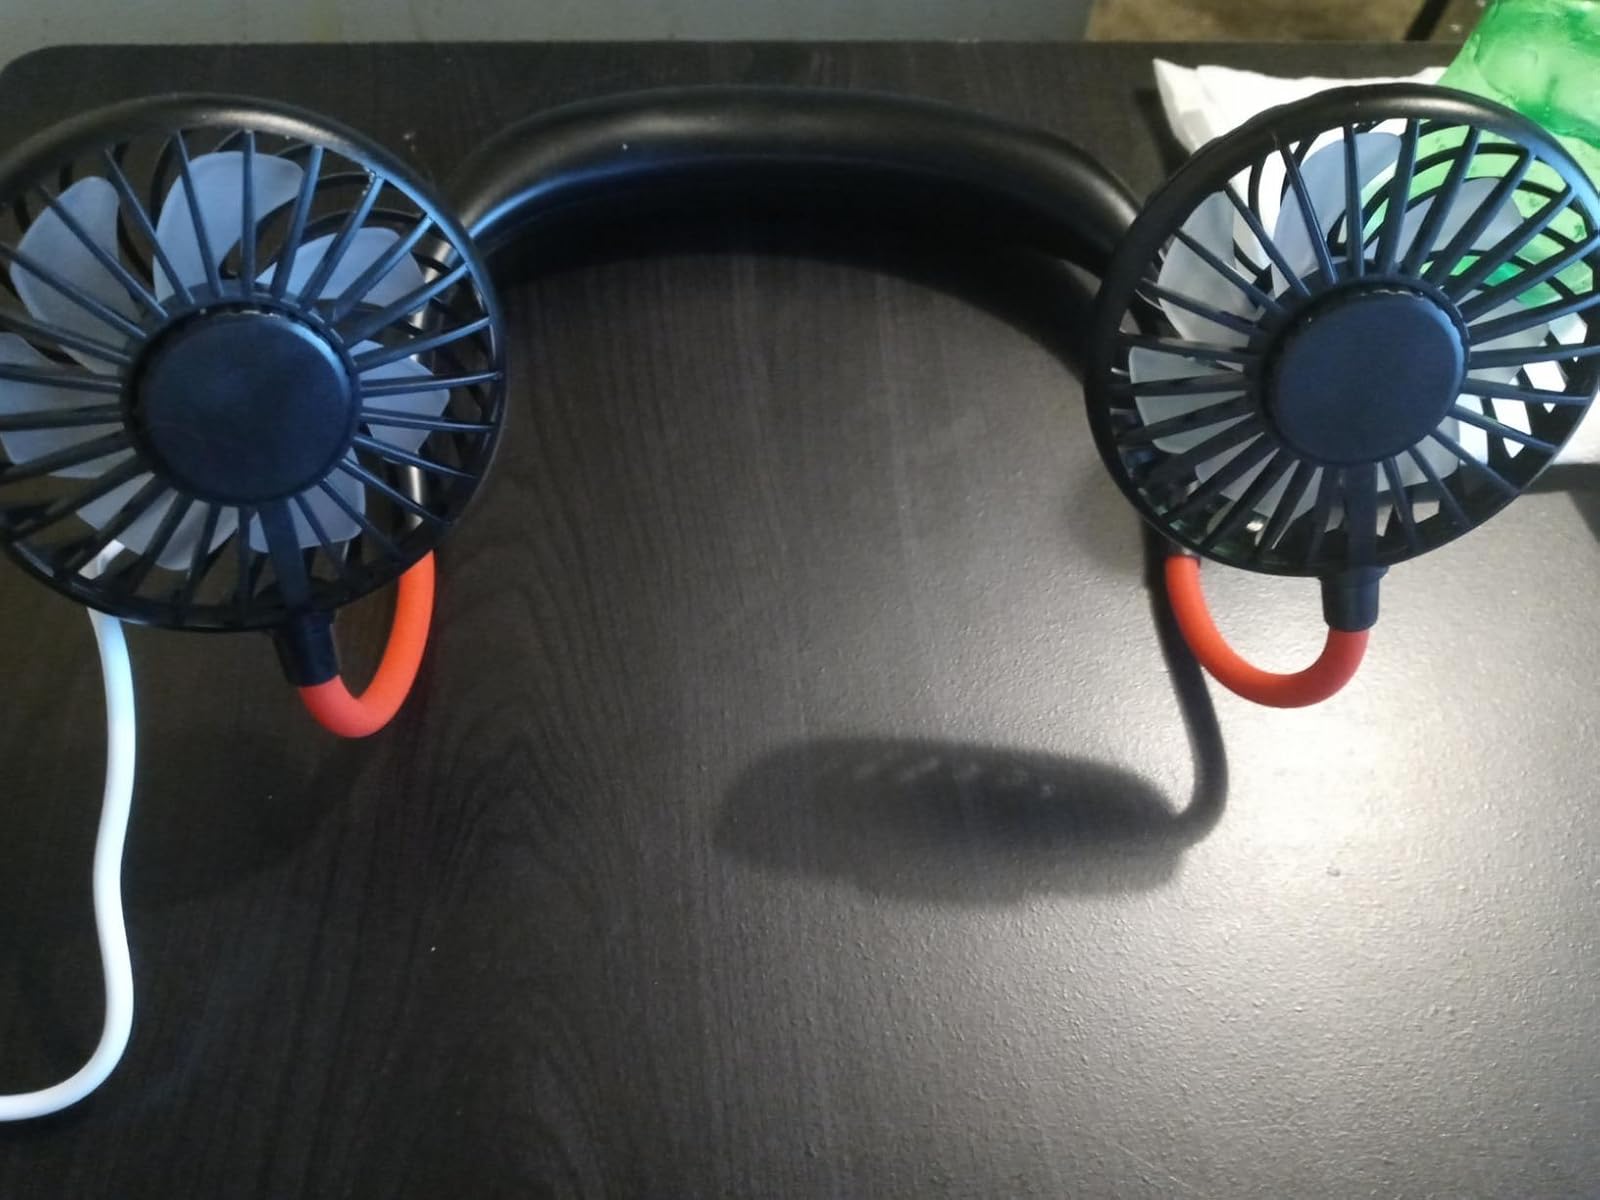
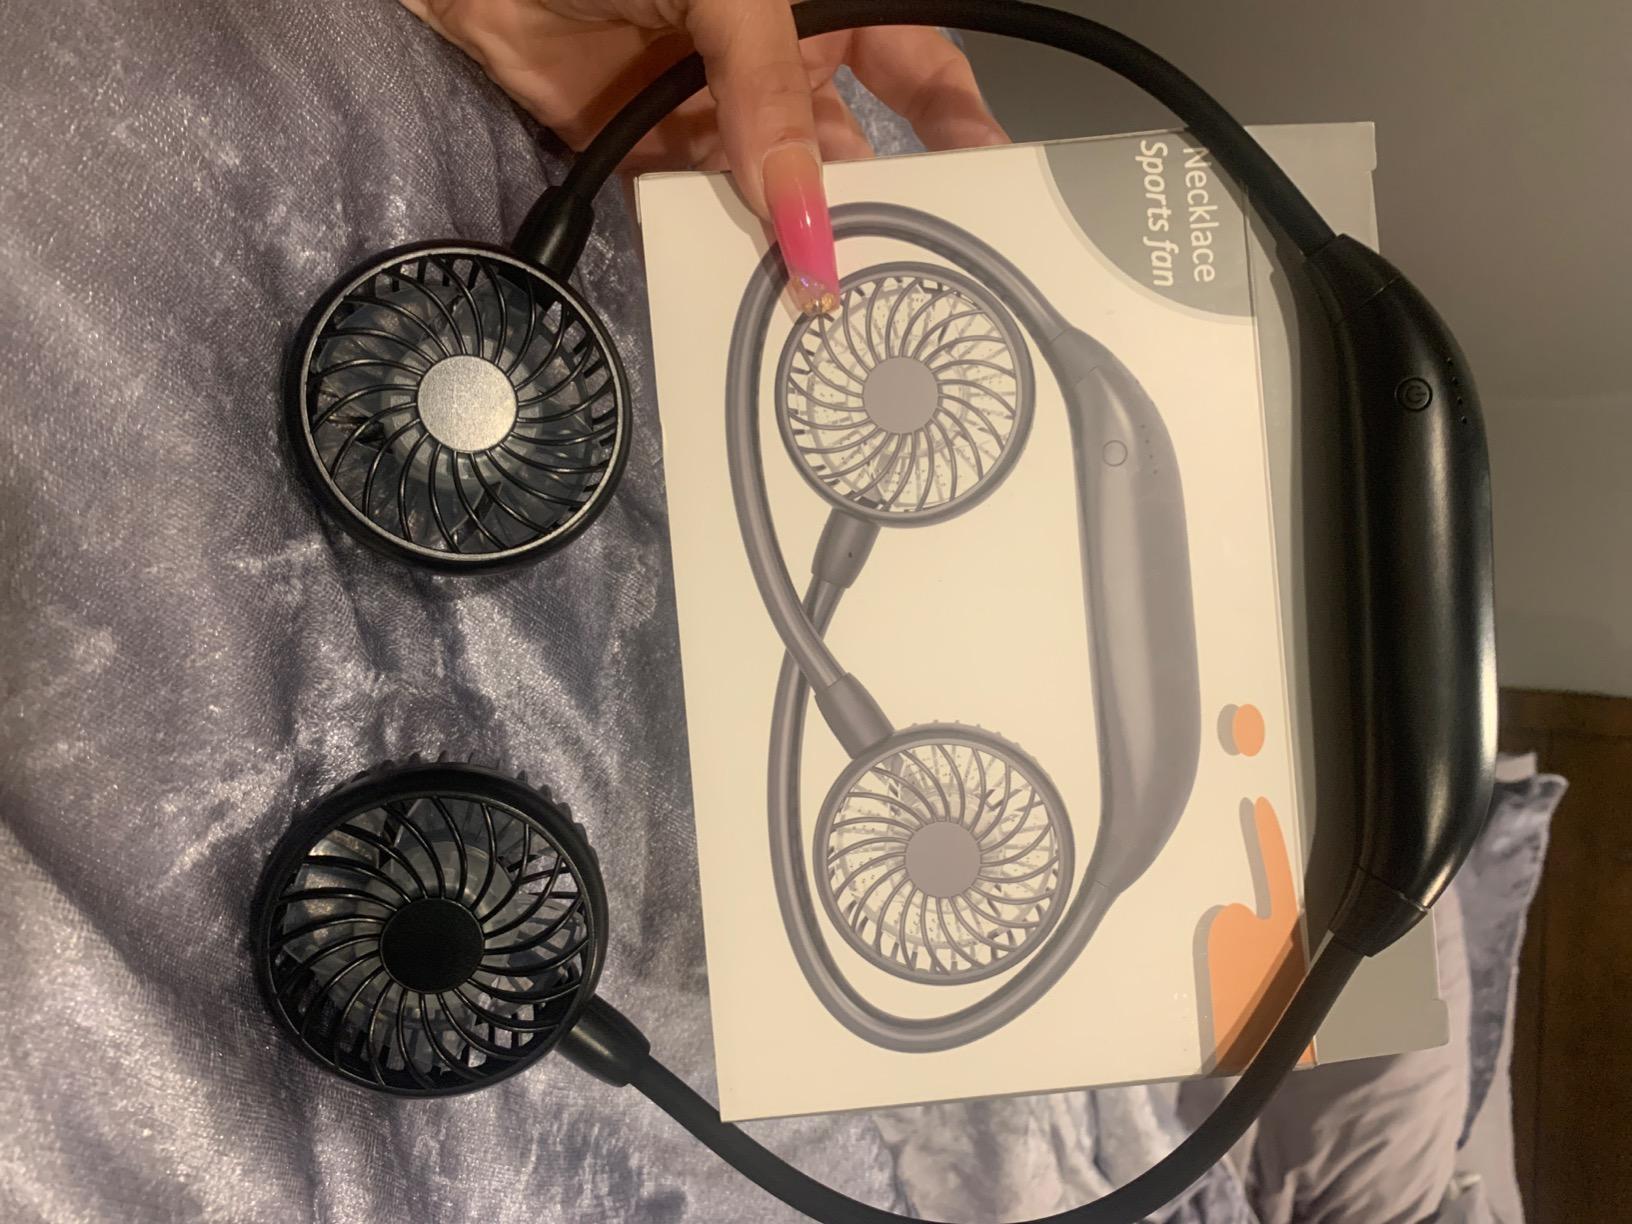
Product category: fan
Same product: no